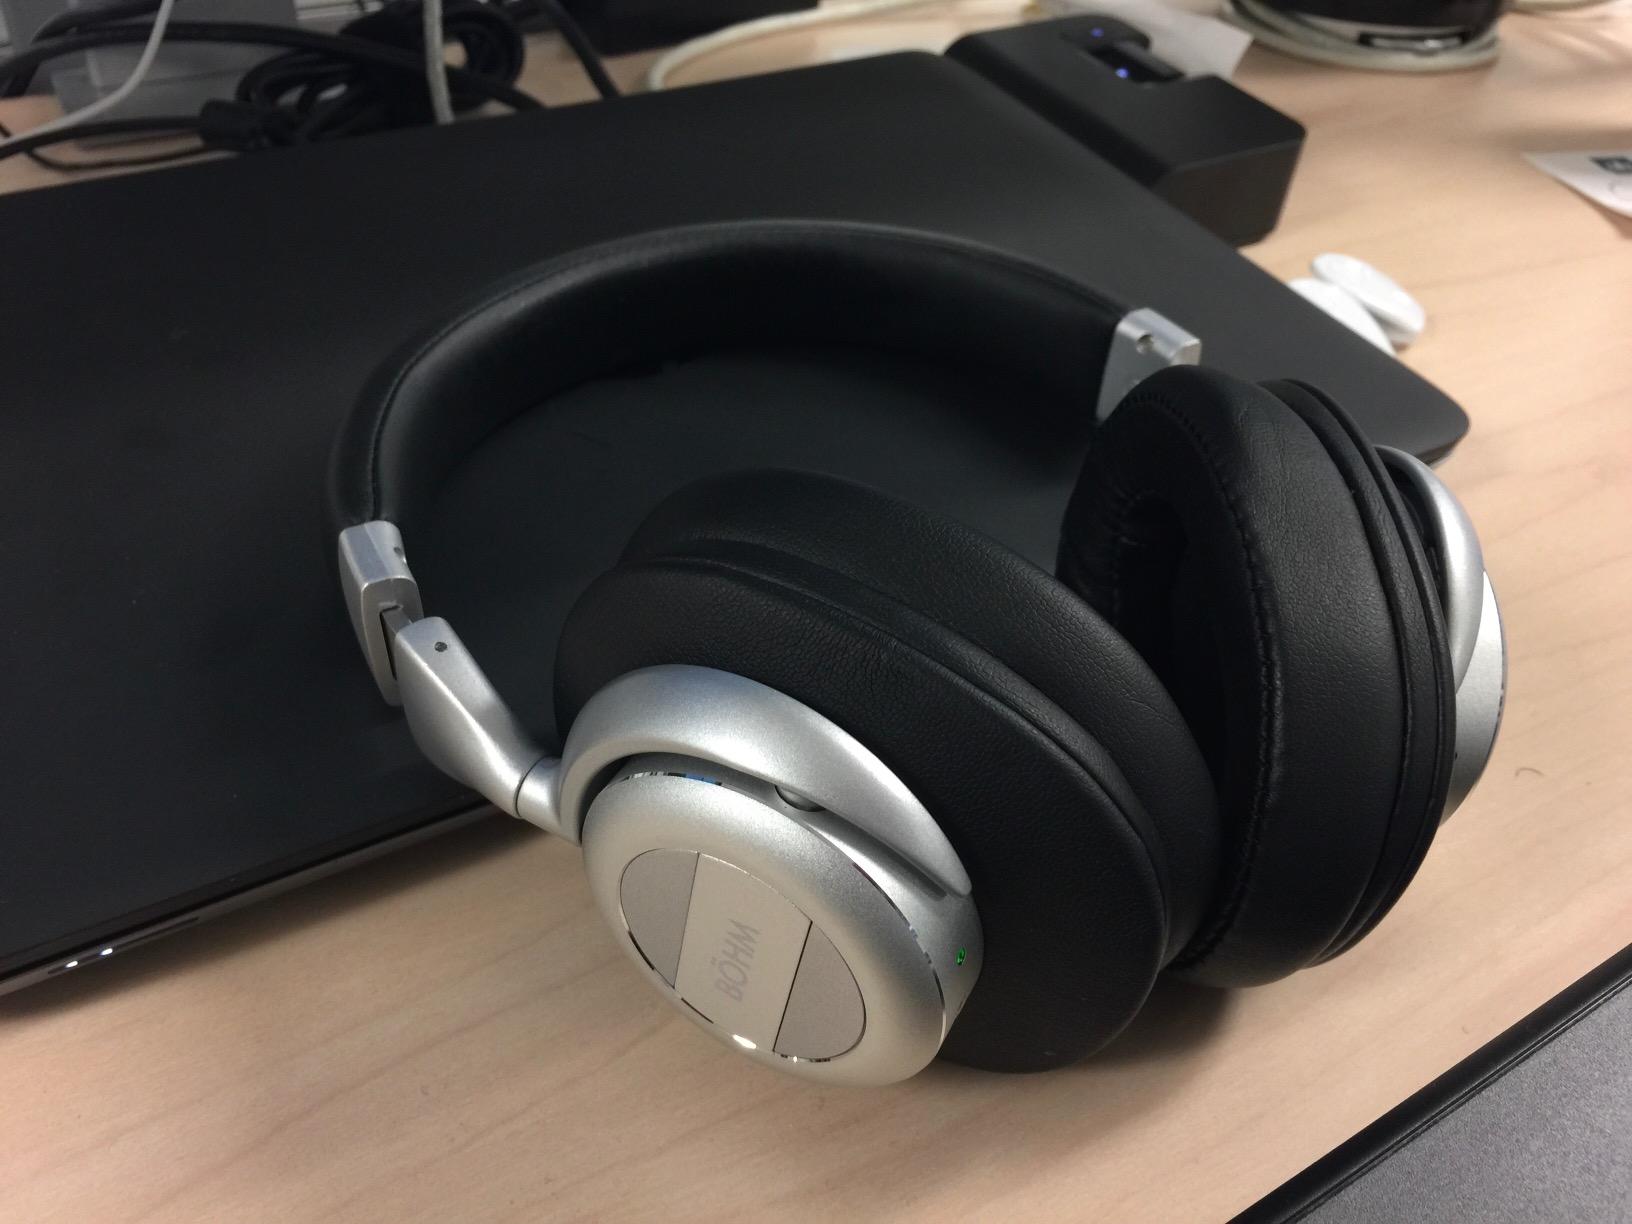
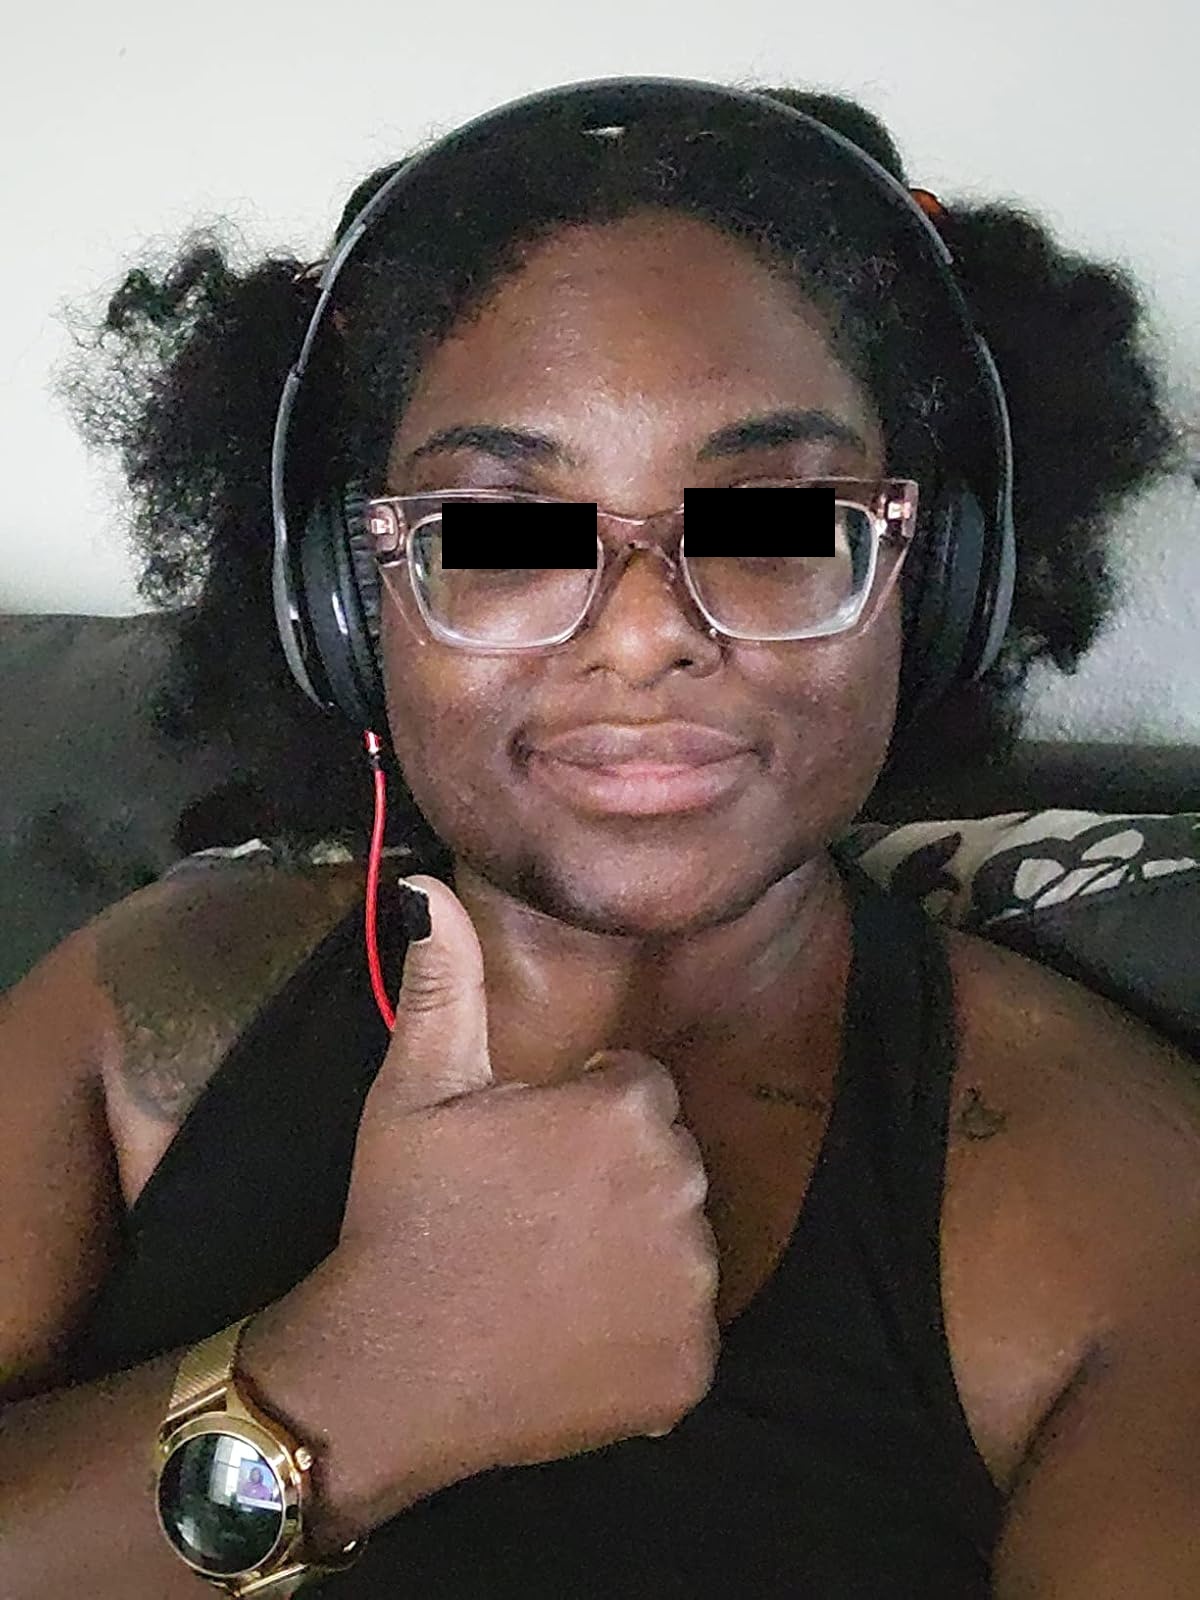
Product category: headphones
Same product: no